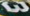
Number: 3